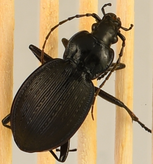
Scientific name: Carabus goryi
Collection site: Mountain Lake Biological Station NEON (MLBS), plot MLBS_002